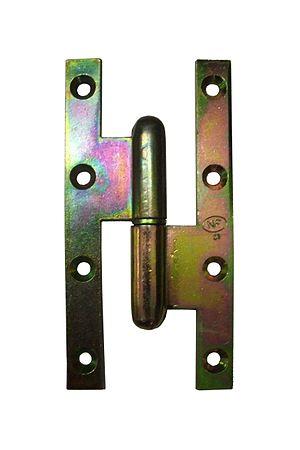
Une paumelle permet la rotation de la partie mobile par rapport à la partie fixe d'un châssis de porte ou de fenêtre. Contrairement à une charnière une paumelle permet un démontage facile de la porte ou de la fenêtre.